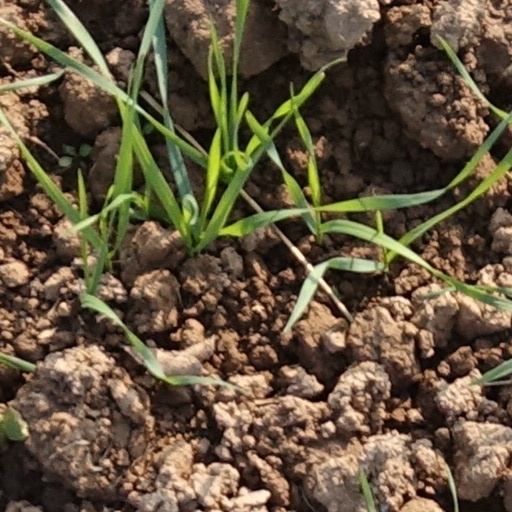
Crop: wheat